Alfriston

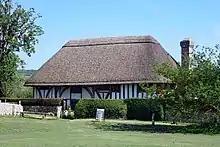
Alfriston clergy house

The Alfriston parish church, dedicated to St Andrew, has Saxon origins, although most of the building dates from the 14th century. It is known, because of its size, as the Cathedral of the South Downs. It sits on a small, flint-walled mound in the middle of "the Tye" (the local village green), overlooking the River Cuckmere, and is surrounded by the flowered graveyard in which the Nobel laureate Sir Peter Medawar and the Labour politician Denis Healey are buried. It is built in the form of a cross. Today it is part of the united benefice which includes St Michael's Church at Litlington and All Saints Church at West Dean. Alfriston's former United Reformed Church is included in that grouping.